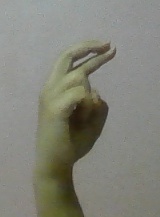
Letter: zay